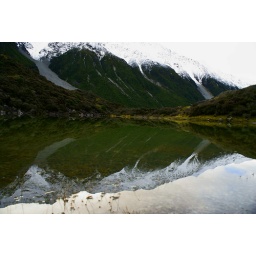
a lake reflecting the mountains around mt. cook